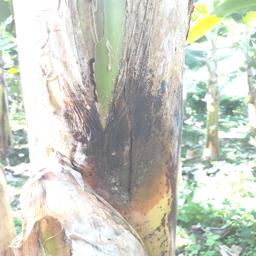
Label: PSEUDOSTEM WEEVIL